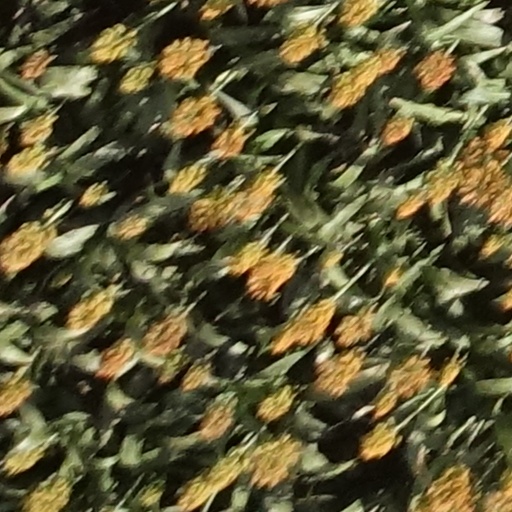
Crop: sorghum